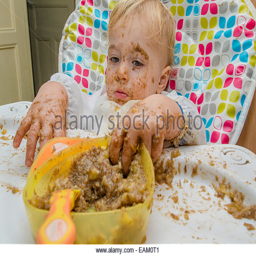
a boy in a high chair eats a meal of pureed food in a very messy way